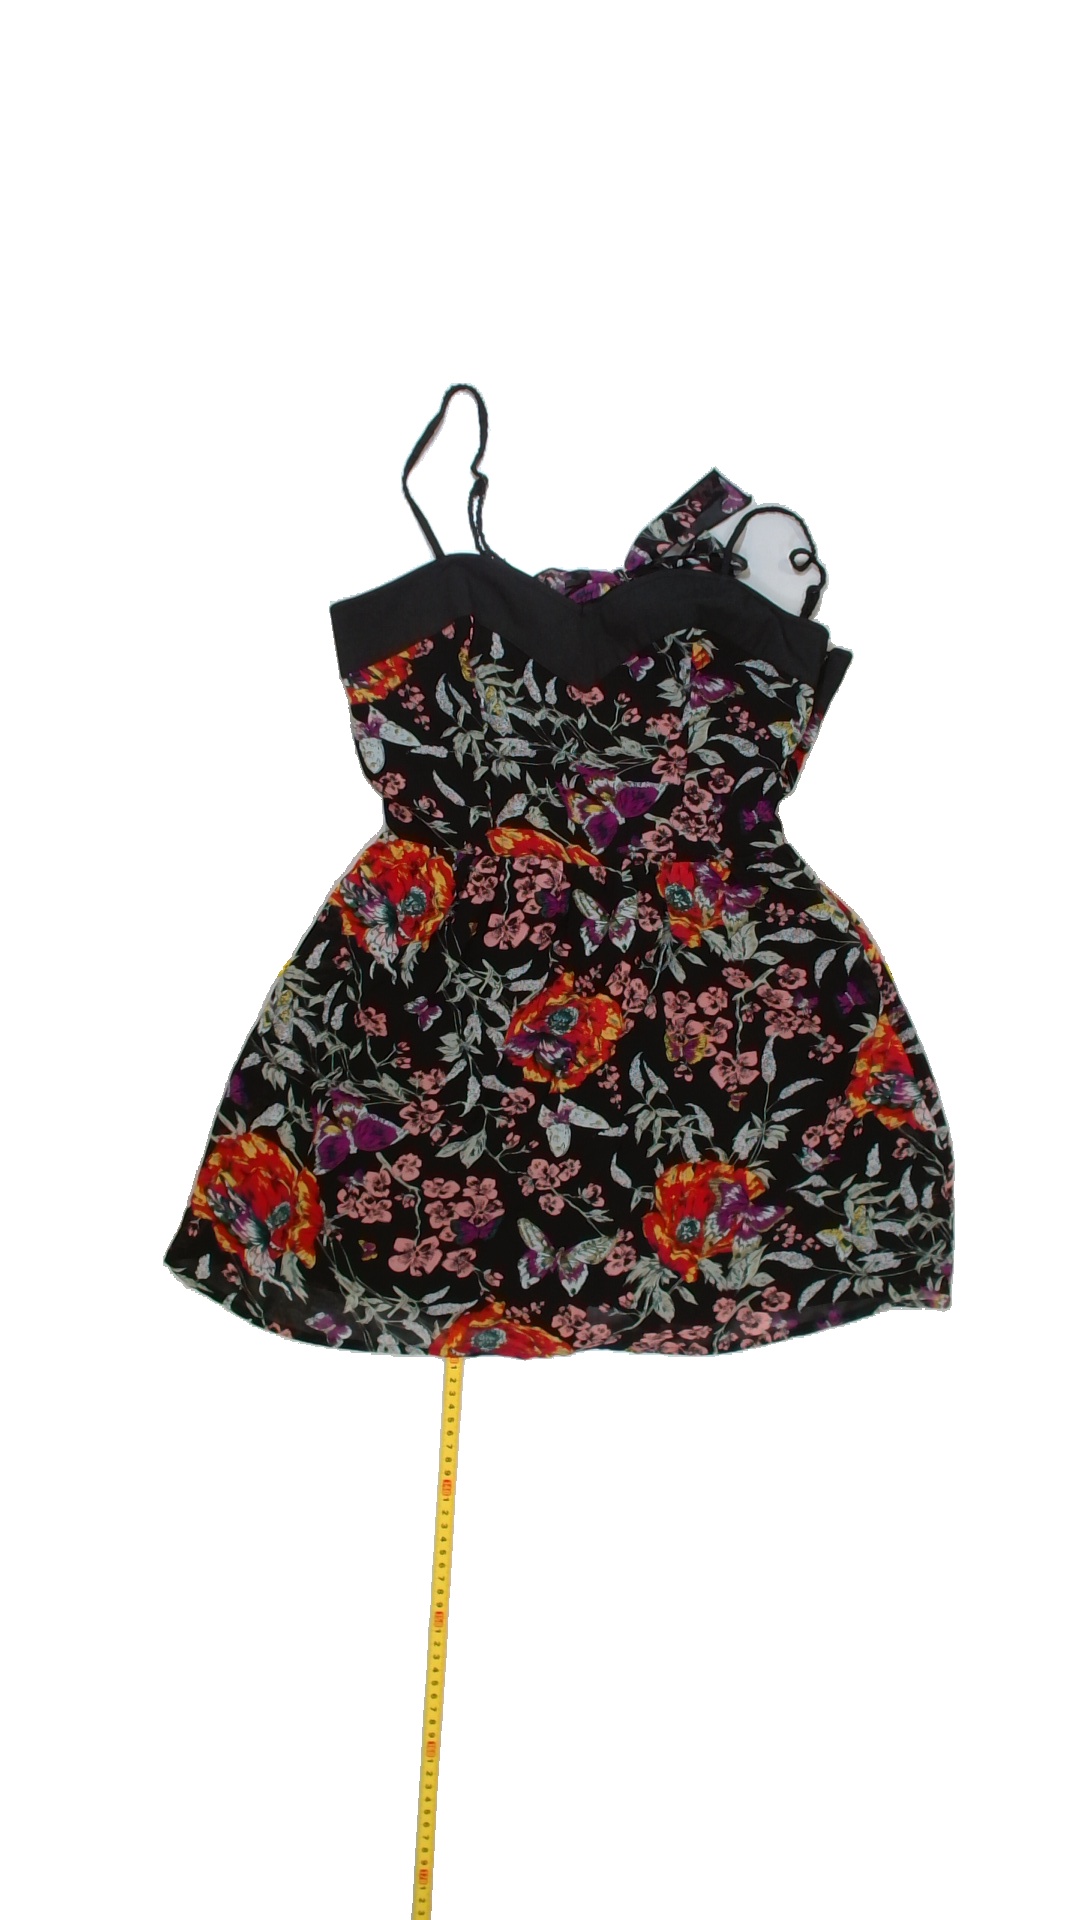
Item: Top (Ladies)
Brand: Not Applicable
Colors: White, Black, Pink, Purple, Red, Yellow, Multicolor, Green
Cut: Regular
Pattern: Floral print
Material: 100% Poly
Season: All
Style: No trend
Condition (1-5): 5
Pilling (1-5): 5
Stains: No
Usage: Reuse
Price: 50-100